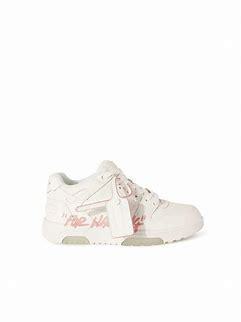
Brand: Off-White
Model: Off Out Of Office